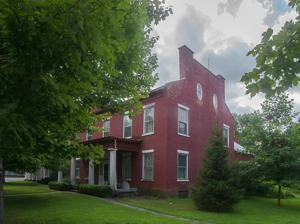
Building: Bronk-Silvester House
Country: United States of America
Year built: 1811
Historic house in New York, United States United States historic place Bronk-Silvester House U.S. National Register of Historic Places Show map of New York Show map of the United States Location 188 Mansion St., Coxsackie, New York Coordinates 42°21′33″N 73°48′51″W / 42.35917°N 73.81417°W / 42.35917; -73.81417 Area less than one acre Built 1811 Architectural style Federal NRHP reference No. 02000140 Added to NRHP March 12, 2002 The Bronk-Silvester House is a historic house located at 188 Mansion Street in Coxsackie , Greene County, New York . Description and history It was built in 1811 and is a two-story, two-by-five-bay brick dwelling with a stone foundation and gabled-roof. It features a center hall plan interior and is in the Federal style. It was listed on the National Register of Historic Places on March 12, 2002. References